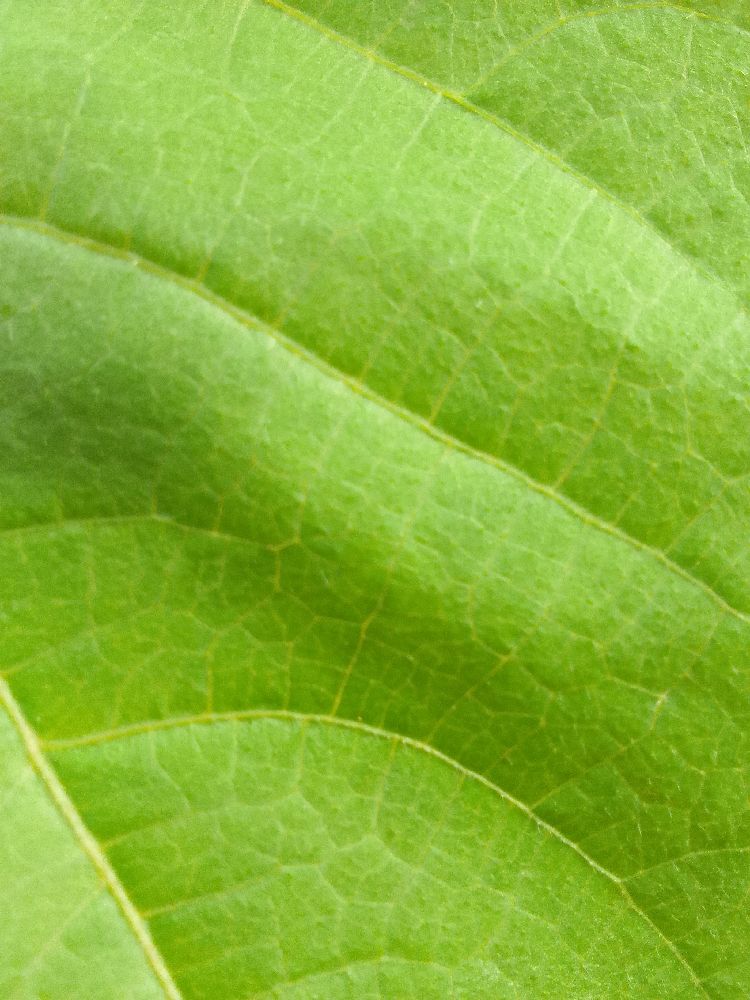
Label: healthy